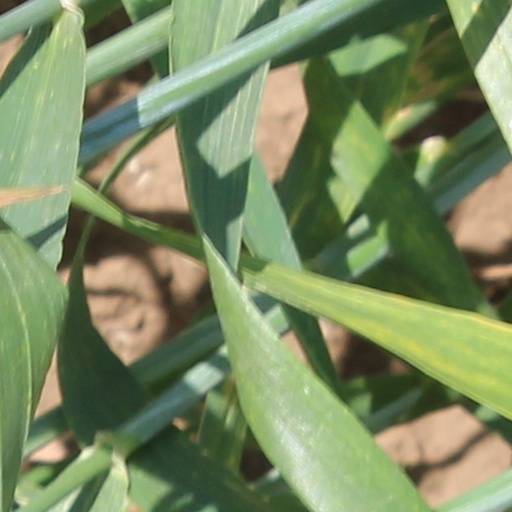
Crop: wheat